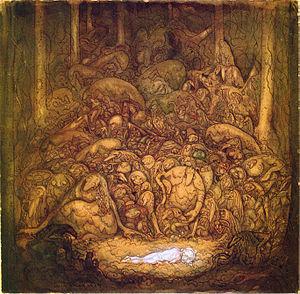
John Bauer, né le 4 juin 1882 et décédé le 20 novembre 1918, est un illustrateur et un peintre suédois surtout connu pour une série de contes pour enfants inspirés du folklore suédois Parmi les gnomes et les trolls, éditée en Suède à partir de 1907.